National Museum of Archaeology, Anthropology and History of Peru

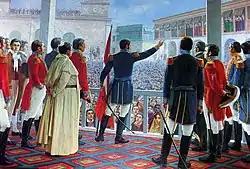
Juan Lepiani's "Proclamación de la Independencia del Perú".

In 1930, Tello was dismissed. The Peruvian government decided to merge both museums, adopting the name with which it was born: National Museum. One of the tasks of this institution, whose direction fell to Luis E. Valcárcel, was to supervise the creation of other museums in various cities in Peru. Another important task was the publication of a periodical magazine, the "Revista del Museo Nacional", which was published continuously until 2001.